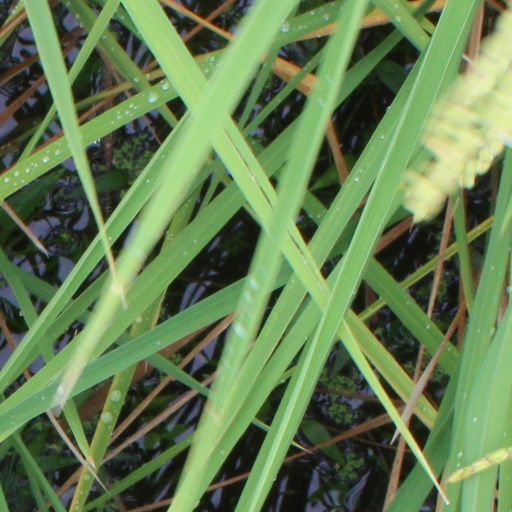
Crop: rice